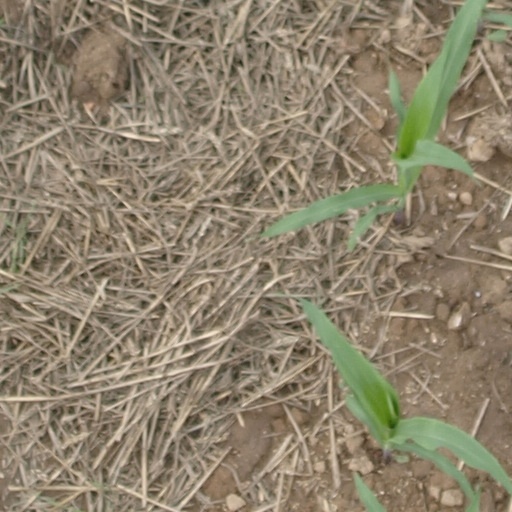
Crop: maize; corn